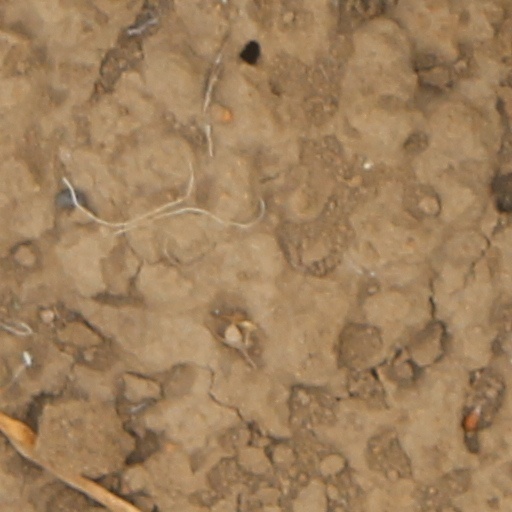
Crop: wheat